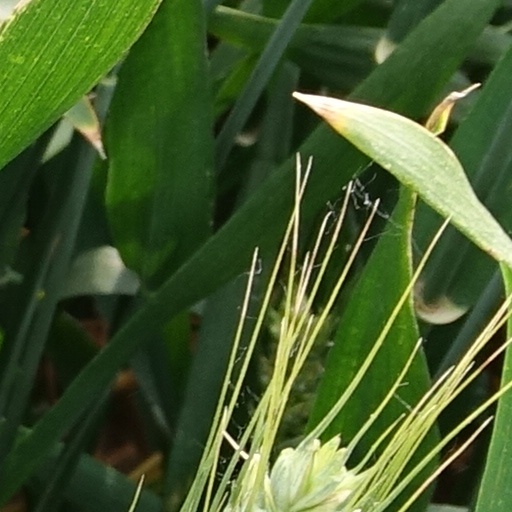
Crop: wheat